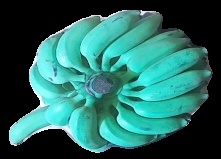
Variety: elakki-bale
Grade: grade3